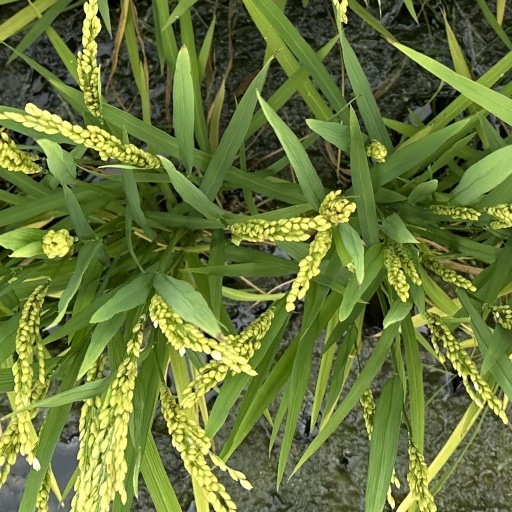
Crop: rice